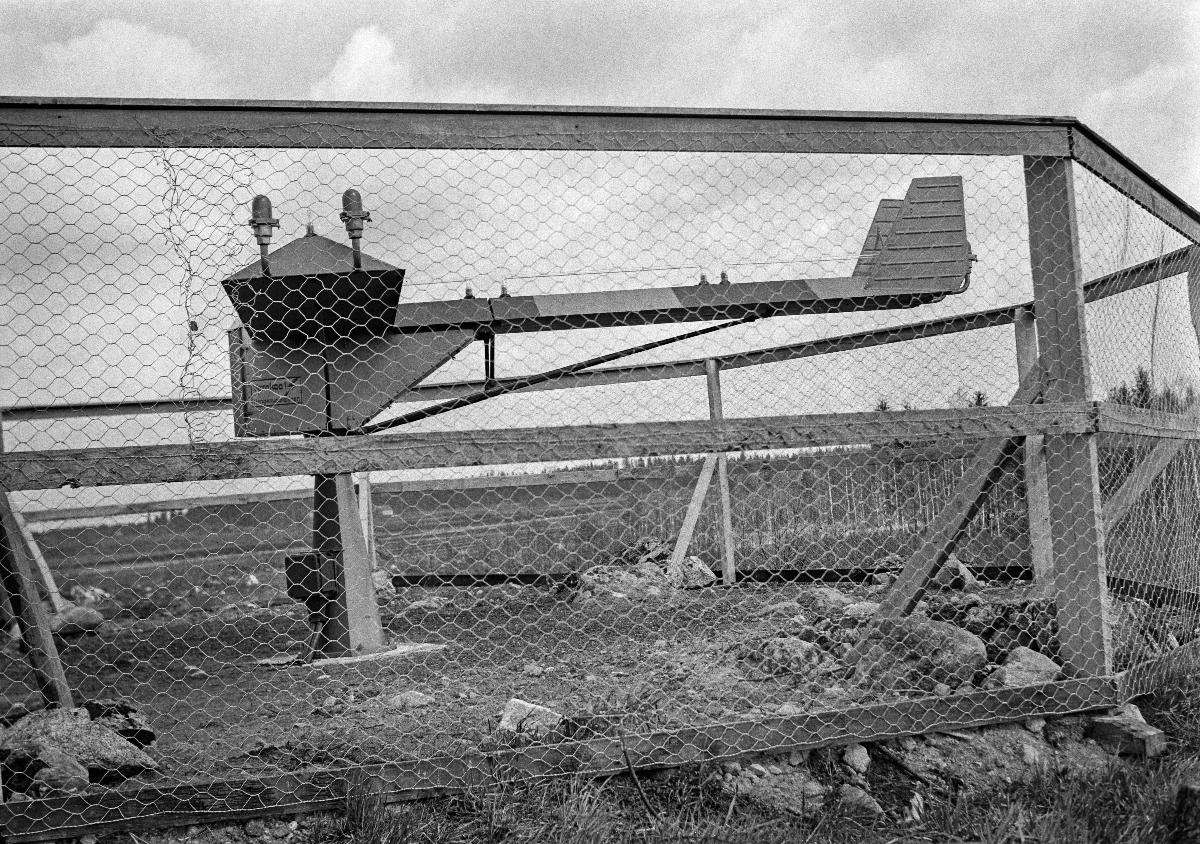
Malmin lentoasema
Malms flygstation; Malmi Airport
sisällön kuvaus: Tuulensuunnan osoittaja Malmin lentokentällä Helsingin maalaiskunnassa 1938. content description: A weather vane on Malmi airfield in Helsinki rural municipalty 1938. innehållsbeskrivning: En vindflöjel på Malms flygfält i Helsinge kommun 1938.
Kuvaaja: Sundström, Hugo, kuvaaja
Vuosi: 1938
Paikka: Suomi, Uusimaa, Helsinki, Malmi Helsinki; Suomi, Uusimaa, Helsingin maalaiskunta
Aiheet: HBL; lentokentät; Helsinki-Malmin lentoasema; tuuliviirit; airfields; architecture; aviation; airports; weather vanes; Helsinki-Malmi Airport; flygfält; flygtrafik; flygstationer; vindvisare; Helsingfors-Malms flygplats; vindflöjlar